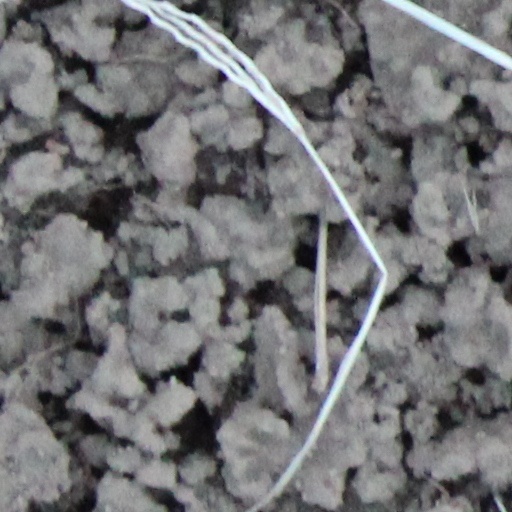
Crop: wheat